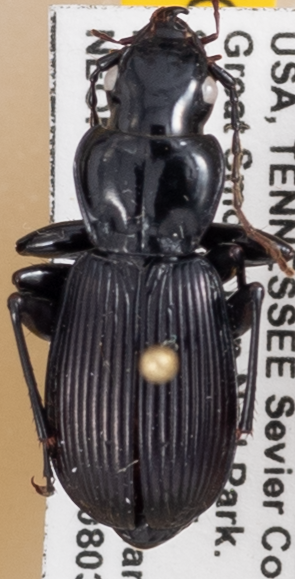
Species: Pterostichus moestus
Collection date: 2021-08-03
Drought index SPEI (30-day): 0.03
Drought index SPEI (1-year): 0.8
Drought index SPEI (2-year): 1.69